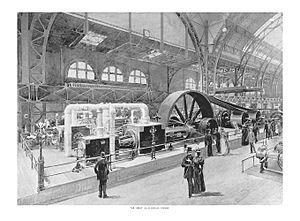
George Henry Corliss, né à Easton le 2 juin 1817 et mort à Providence le 21 février 1888, est un ingénieur américain, inventeur de la machine à vapeur Corliss, et l'une des sources d'inspiration majeures du mouvement steampunk.